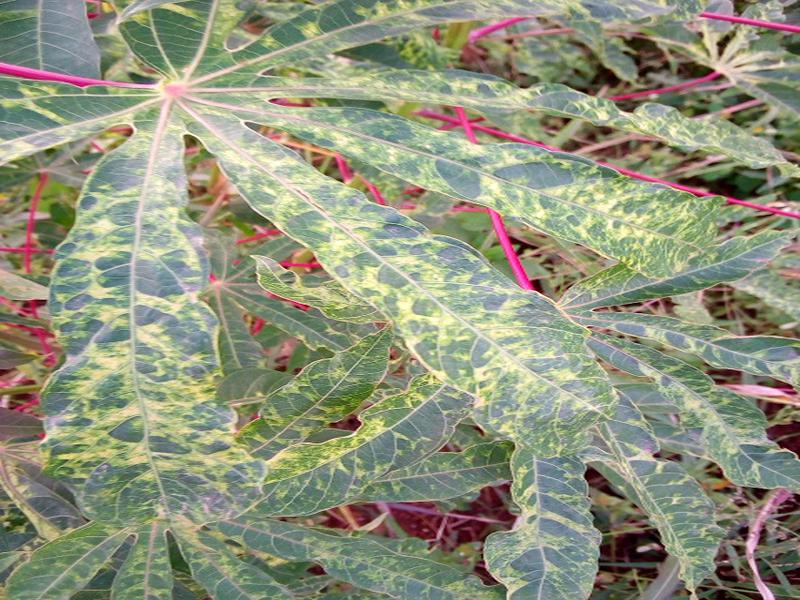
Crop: cassava
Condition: mosaic_disease